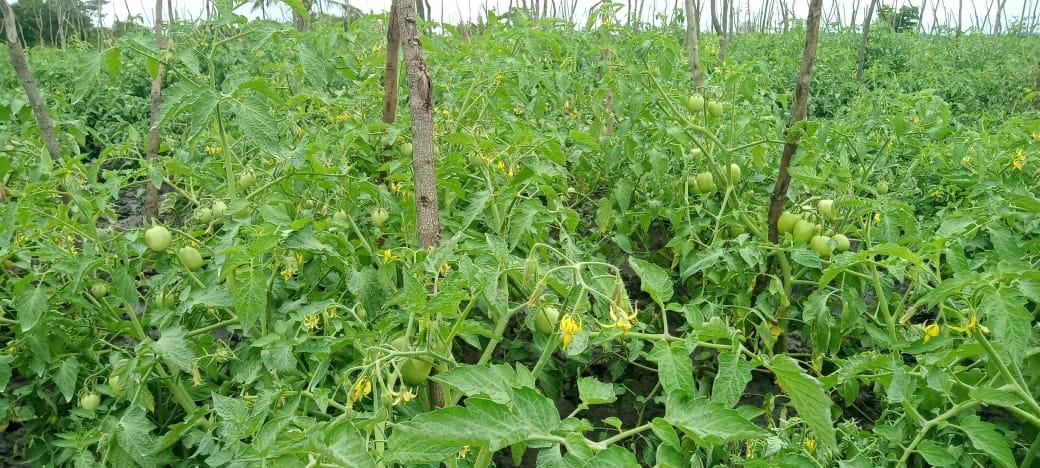
Kilimo cha teknolojia ya kisasa cha zao la biashara la nyanya, kilichopandwa kwa mstari na kimestawi vizuri. Kimewekewa miti inayoongoza zao hilo katika ukuaji.